Lincuiqiao station

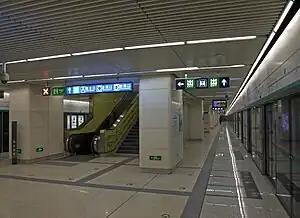
Platform in 2012

Lincuiqiao station is a station on Line 8 of the Beijing Subway. It is located in Beijing's Chaoyang District along the north-south Lincui Road just inside the North 5th Ring Road (middle section). It is located near the National Tennis Center and the National Speed Skating Oval.